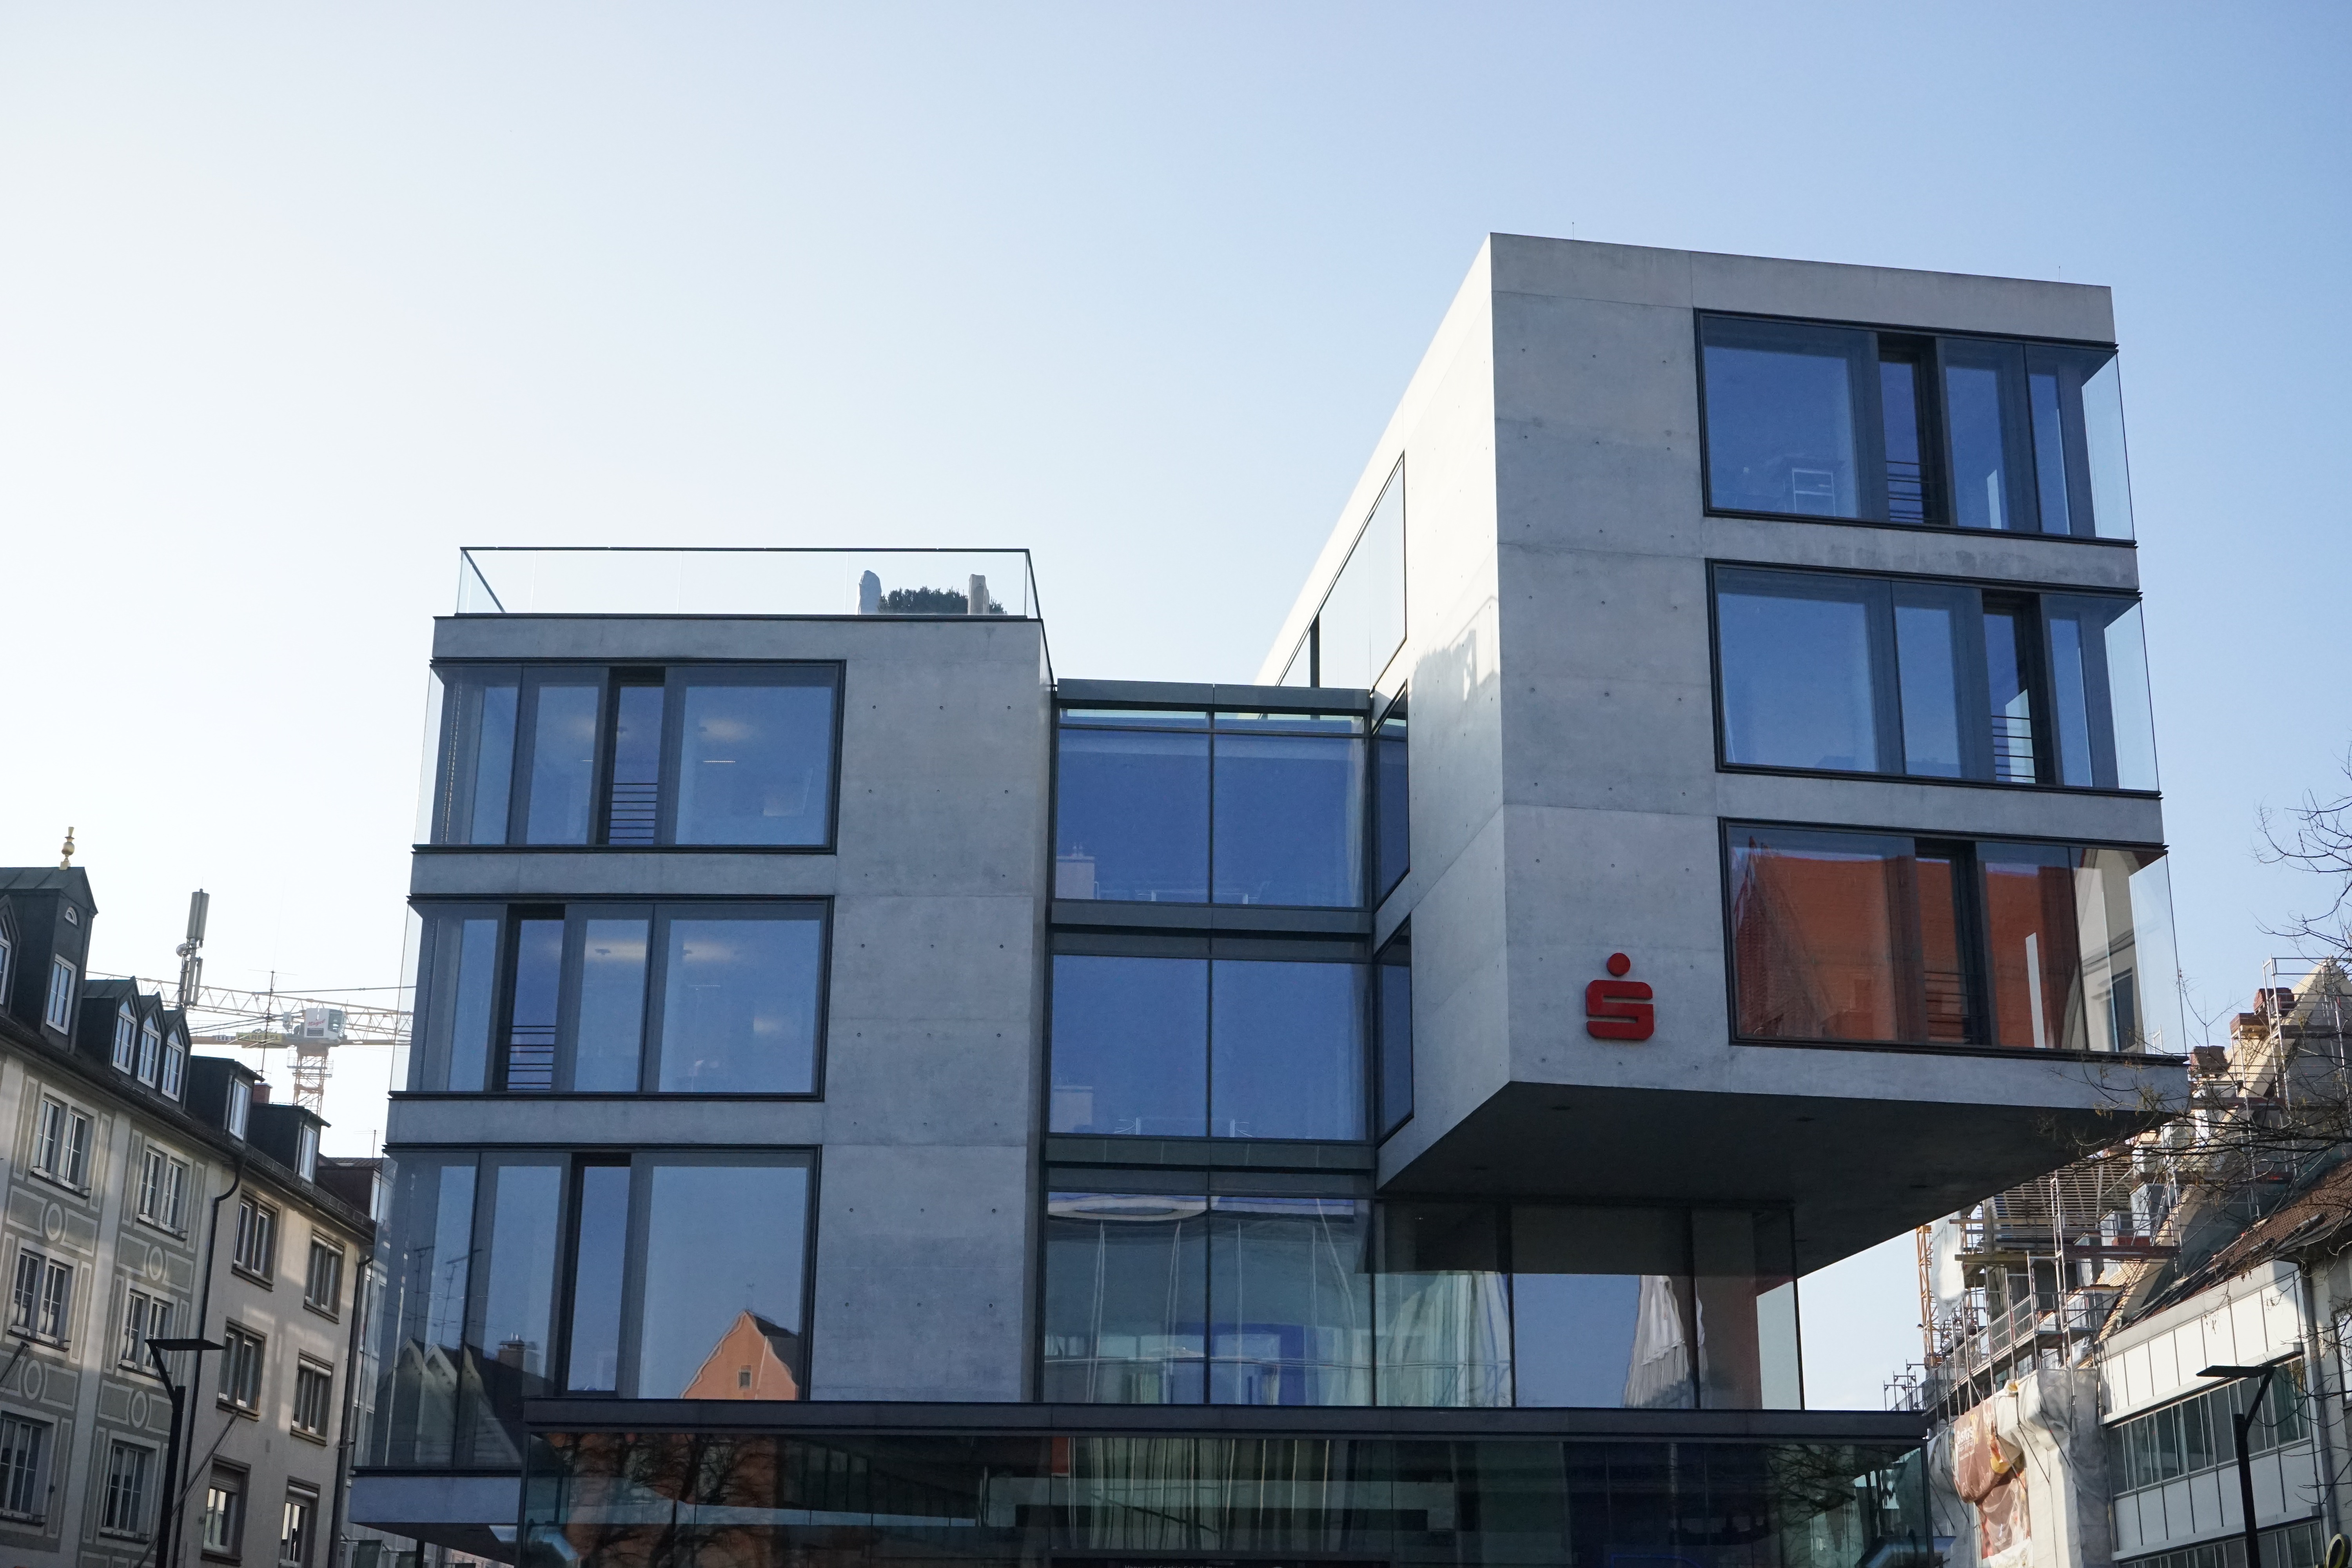
architecture, house, building, downtown, facade, professional, apartment, modern, concrete, tower block, design, headquarters, siding, condominium, savings bank, concrete construction, new center, brutalist architecture, new ulm city centre